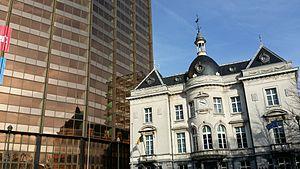
Maison Communale